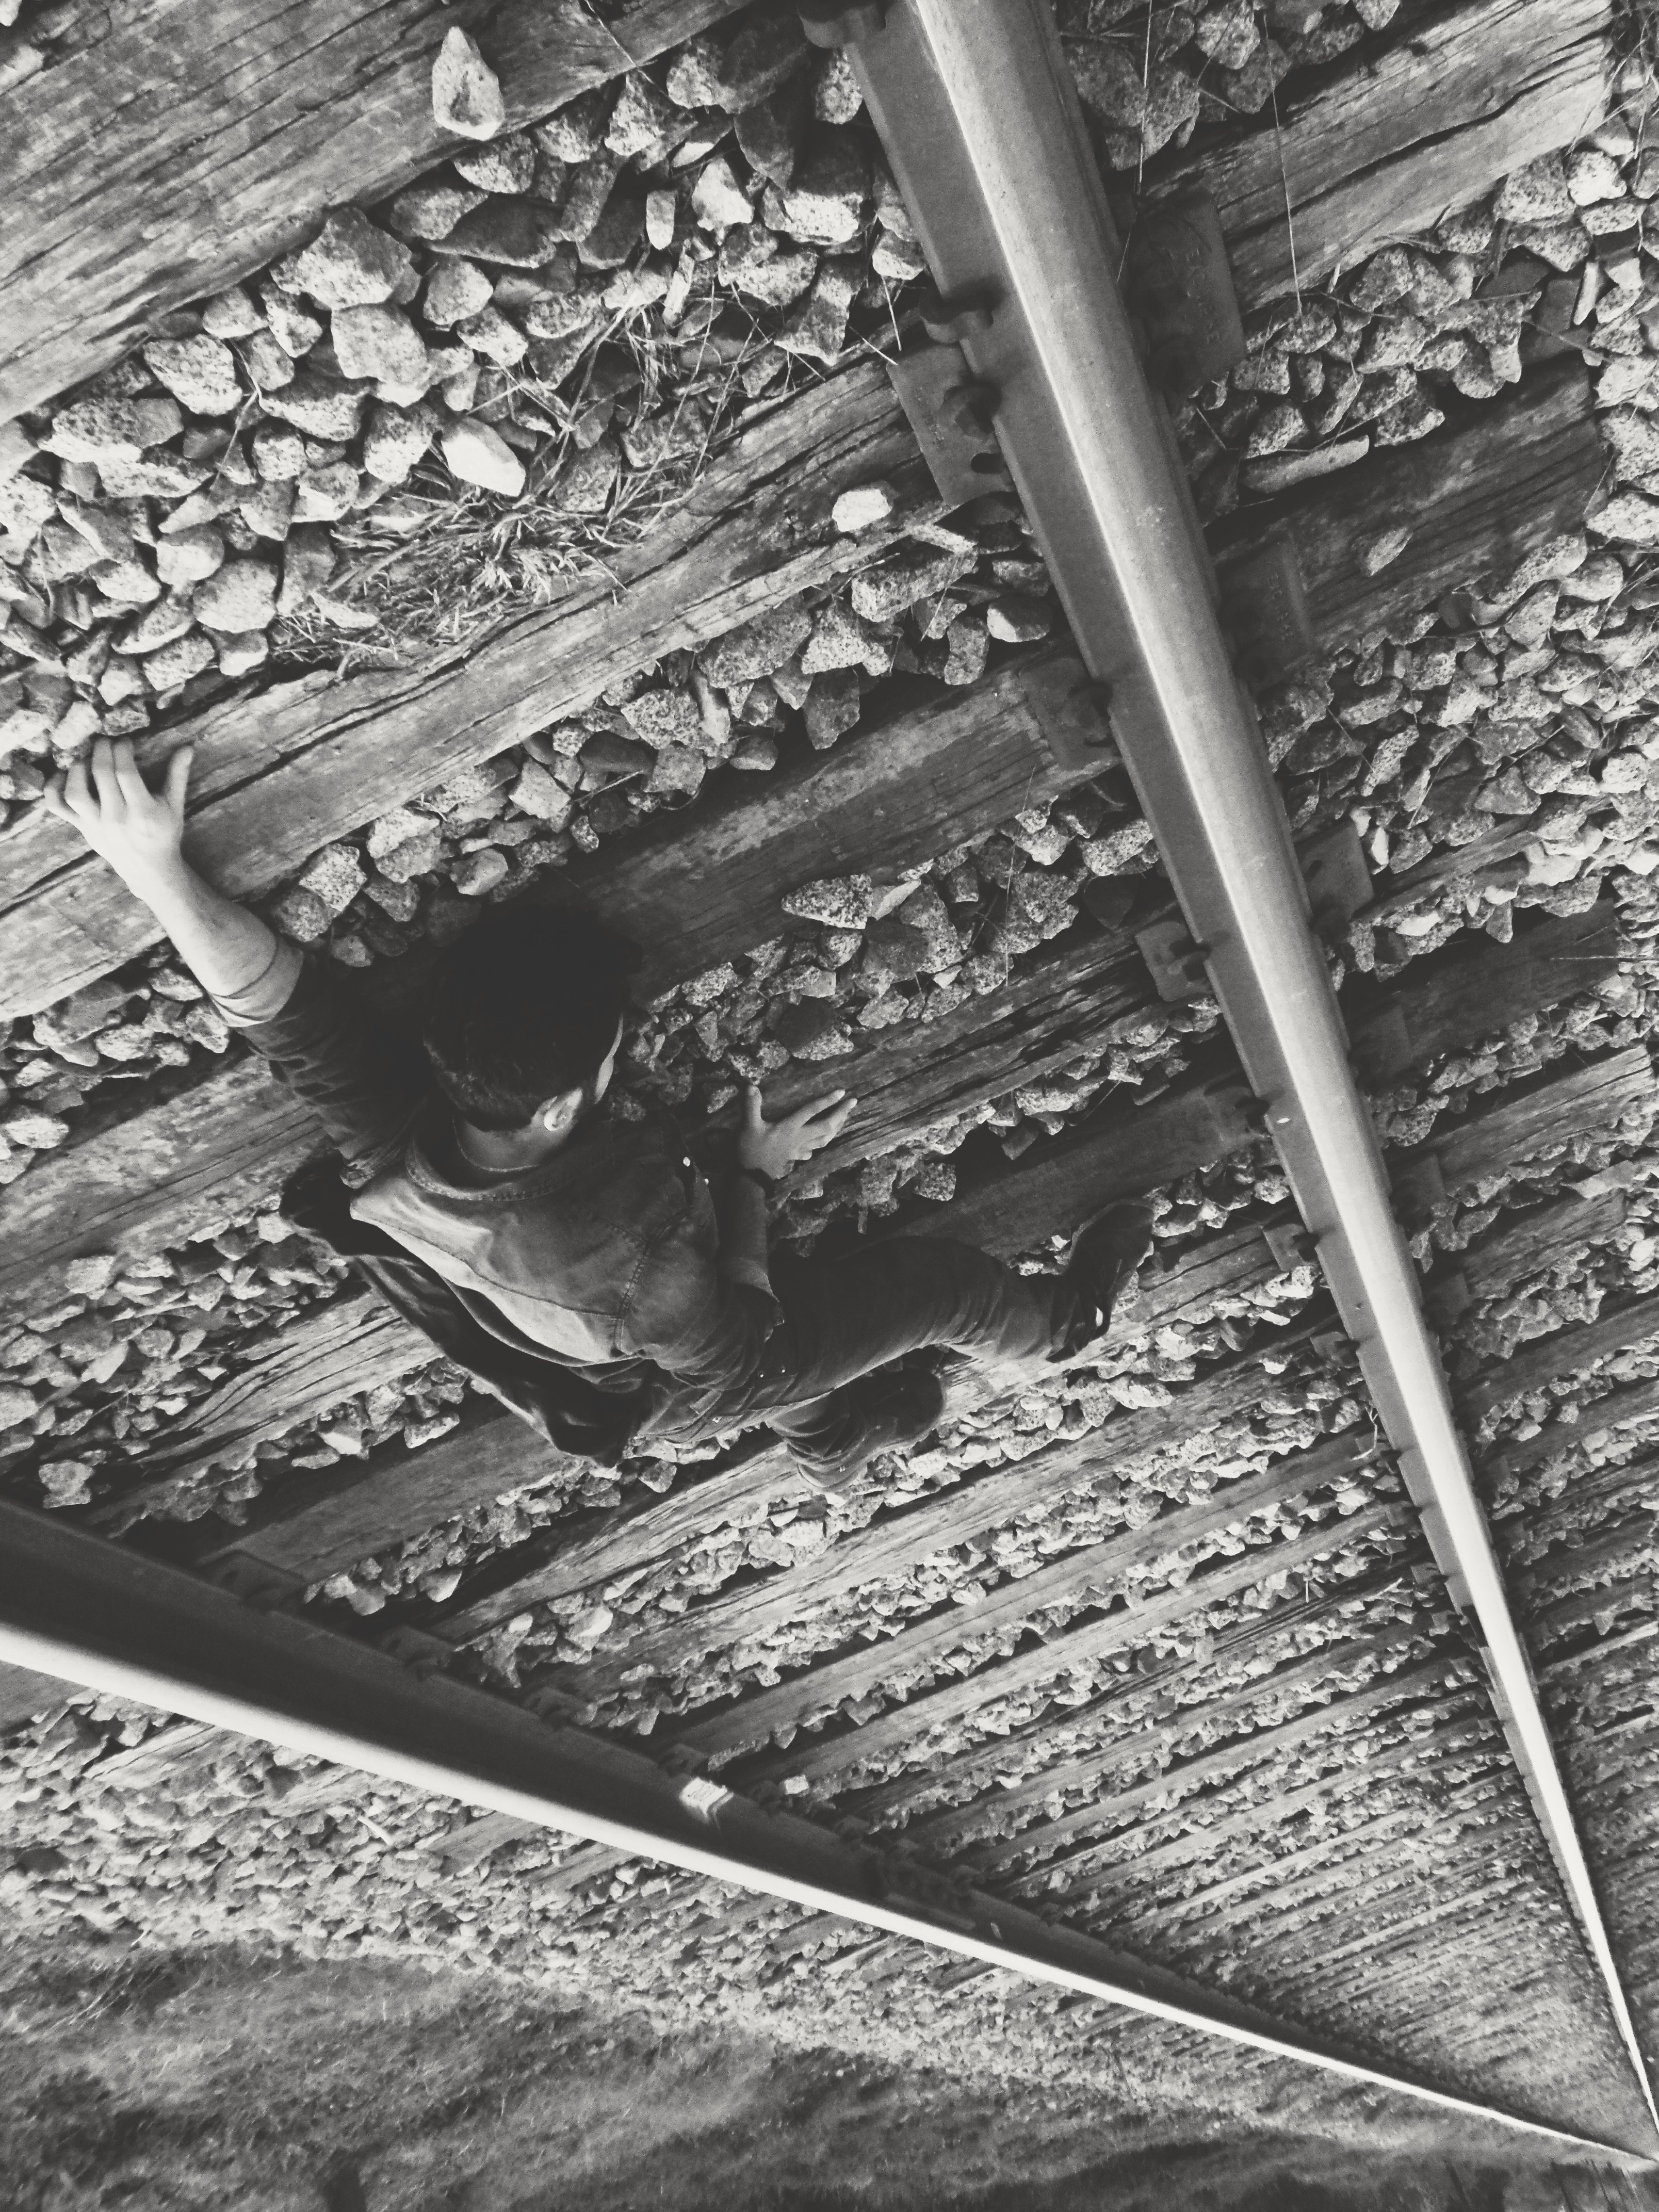
black and white, structure, track, white, photography, skyscraper, line, monochrome, symmetry, photograph, image, shape, aerial photography, monochrome photography, ancient history